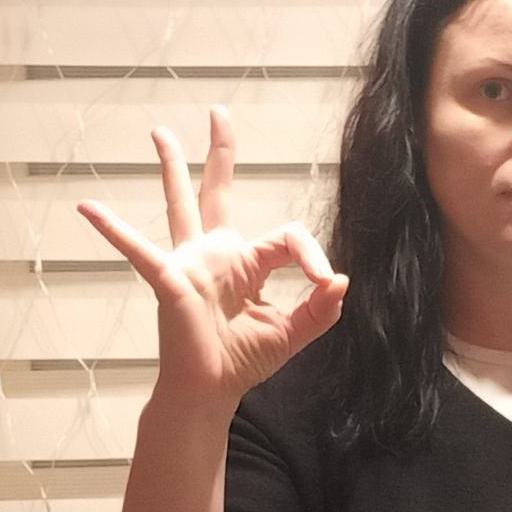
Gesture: ok